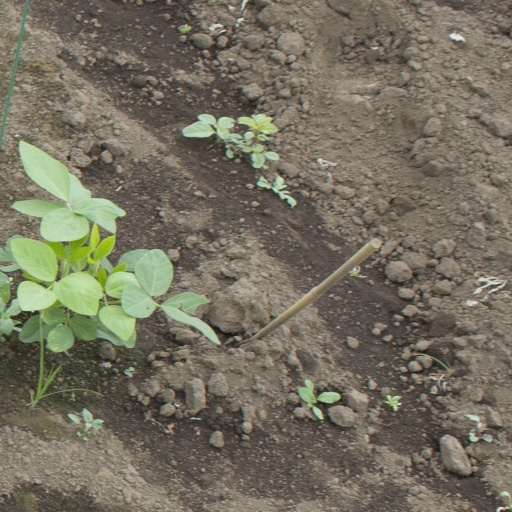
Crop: soybean